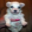
Label: dog